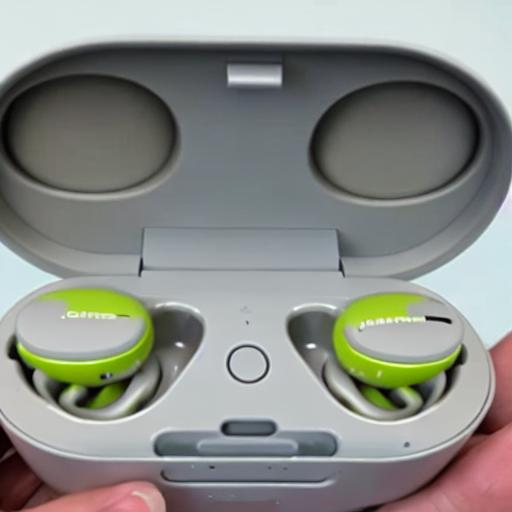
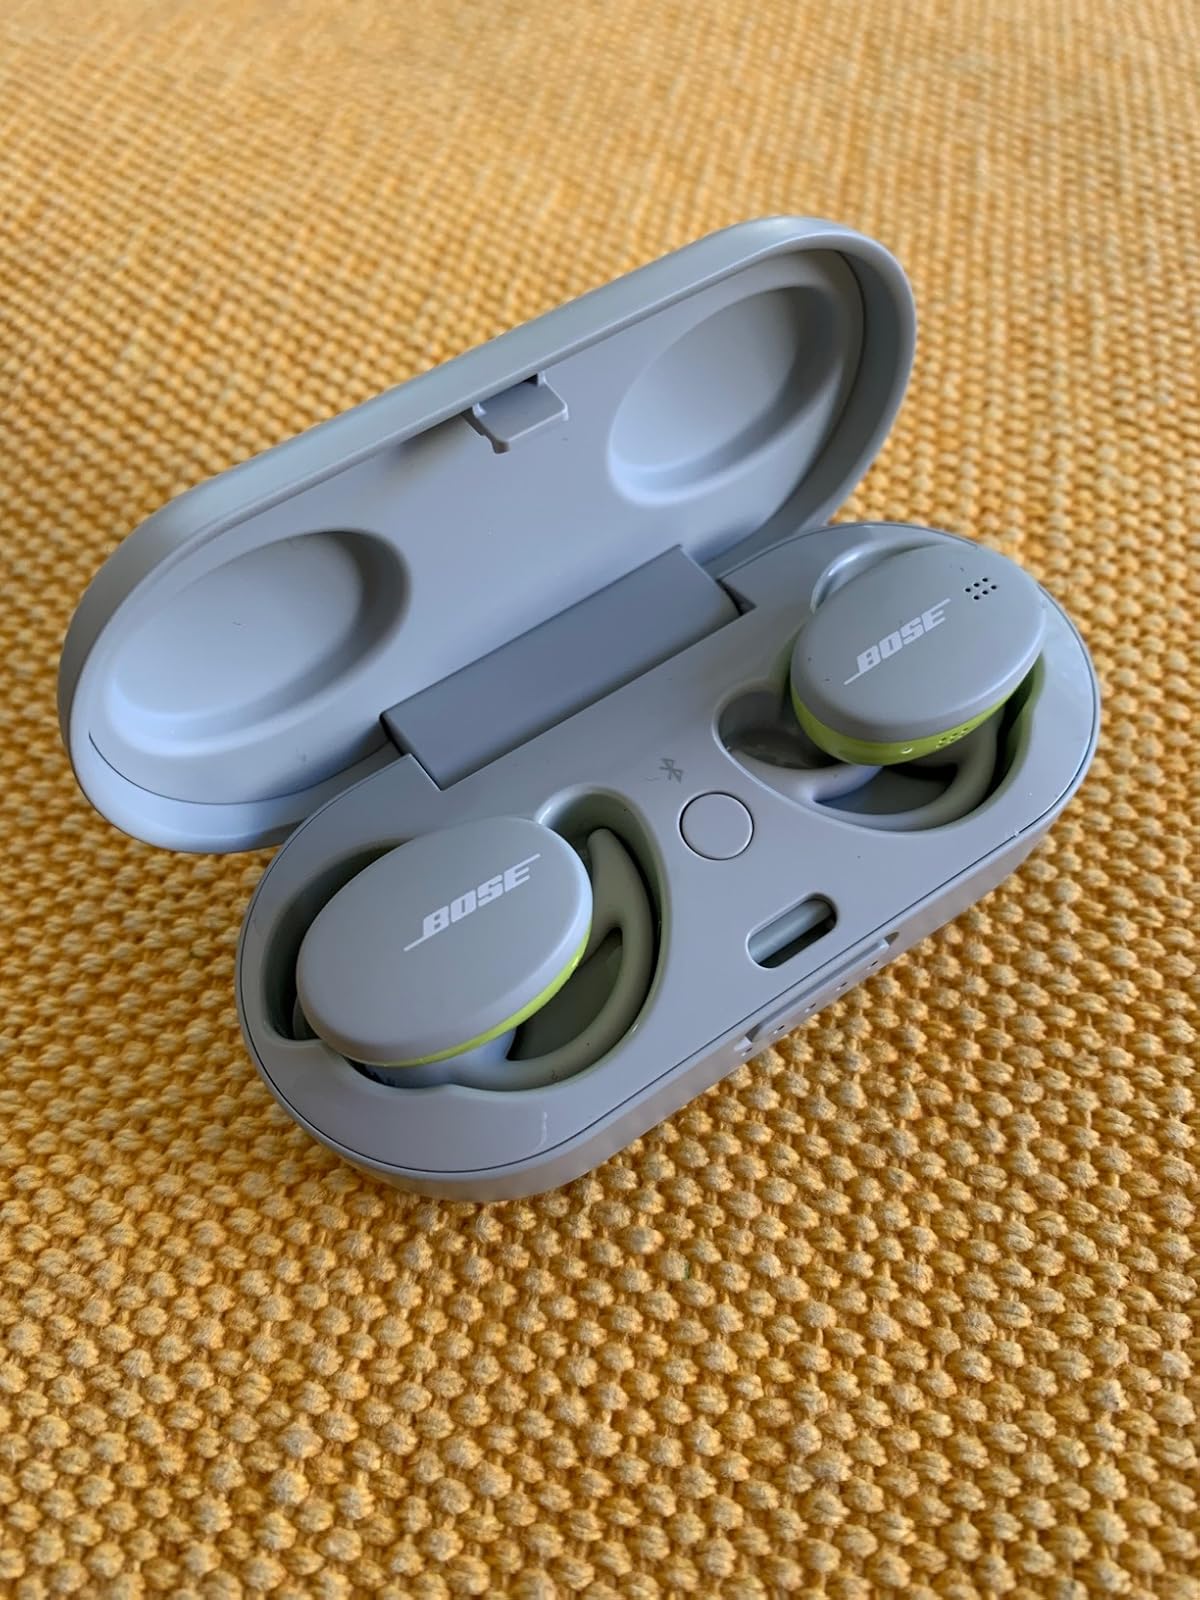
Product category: earbuds
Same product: no